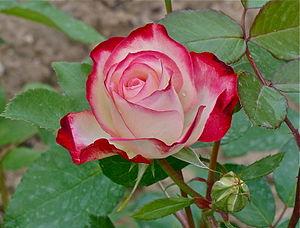
rose ""thé"", hybride, et bouton"